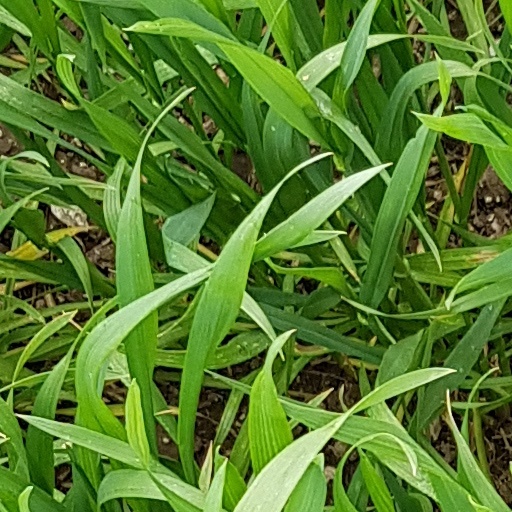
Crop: wheat